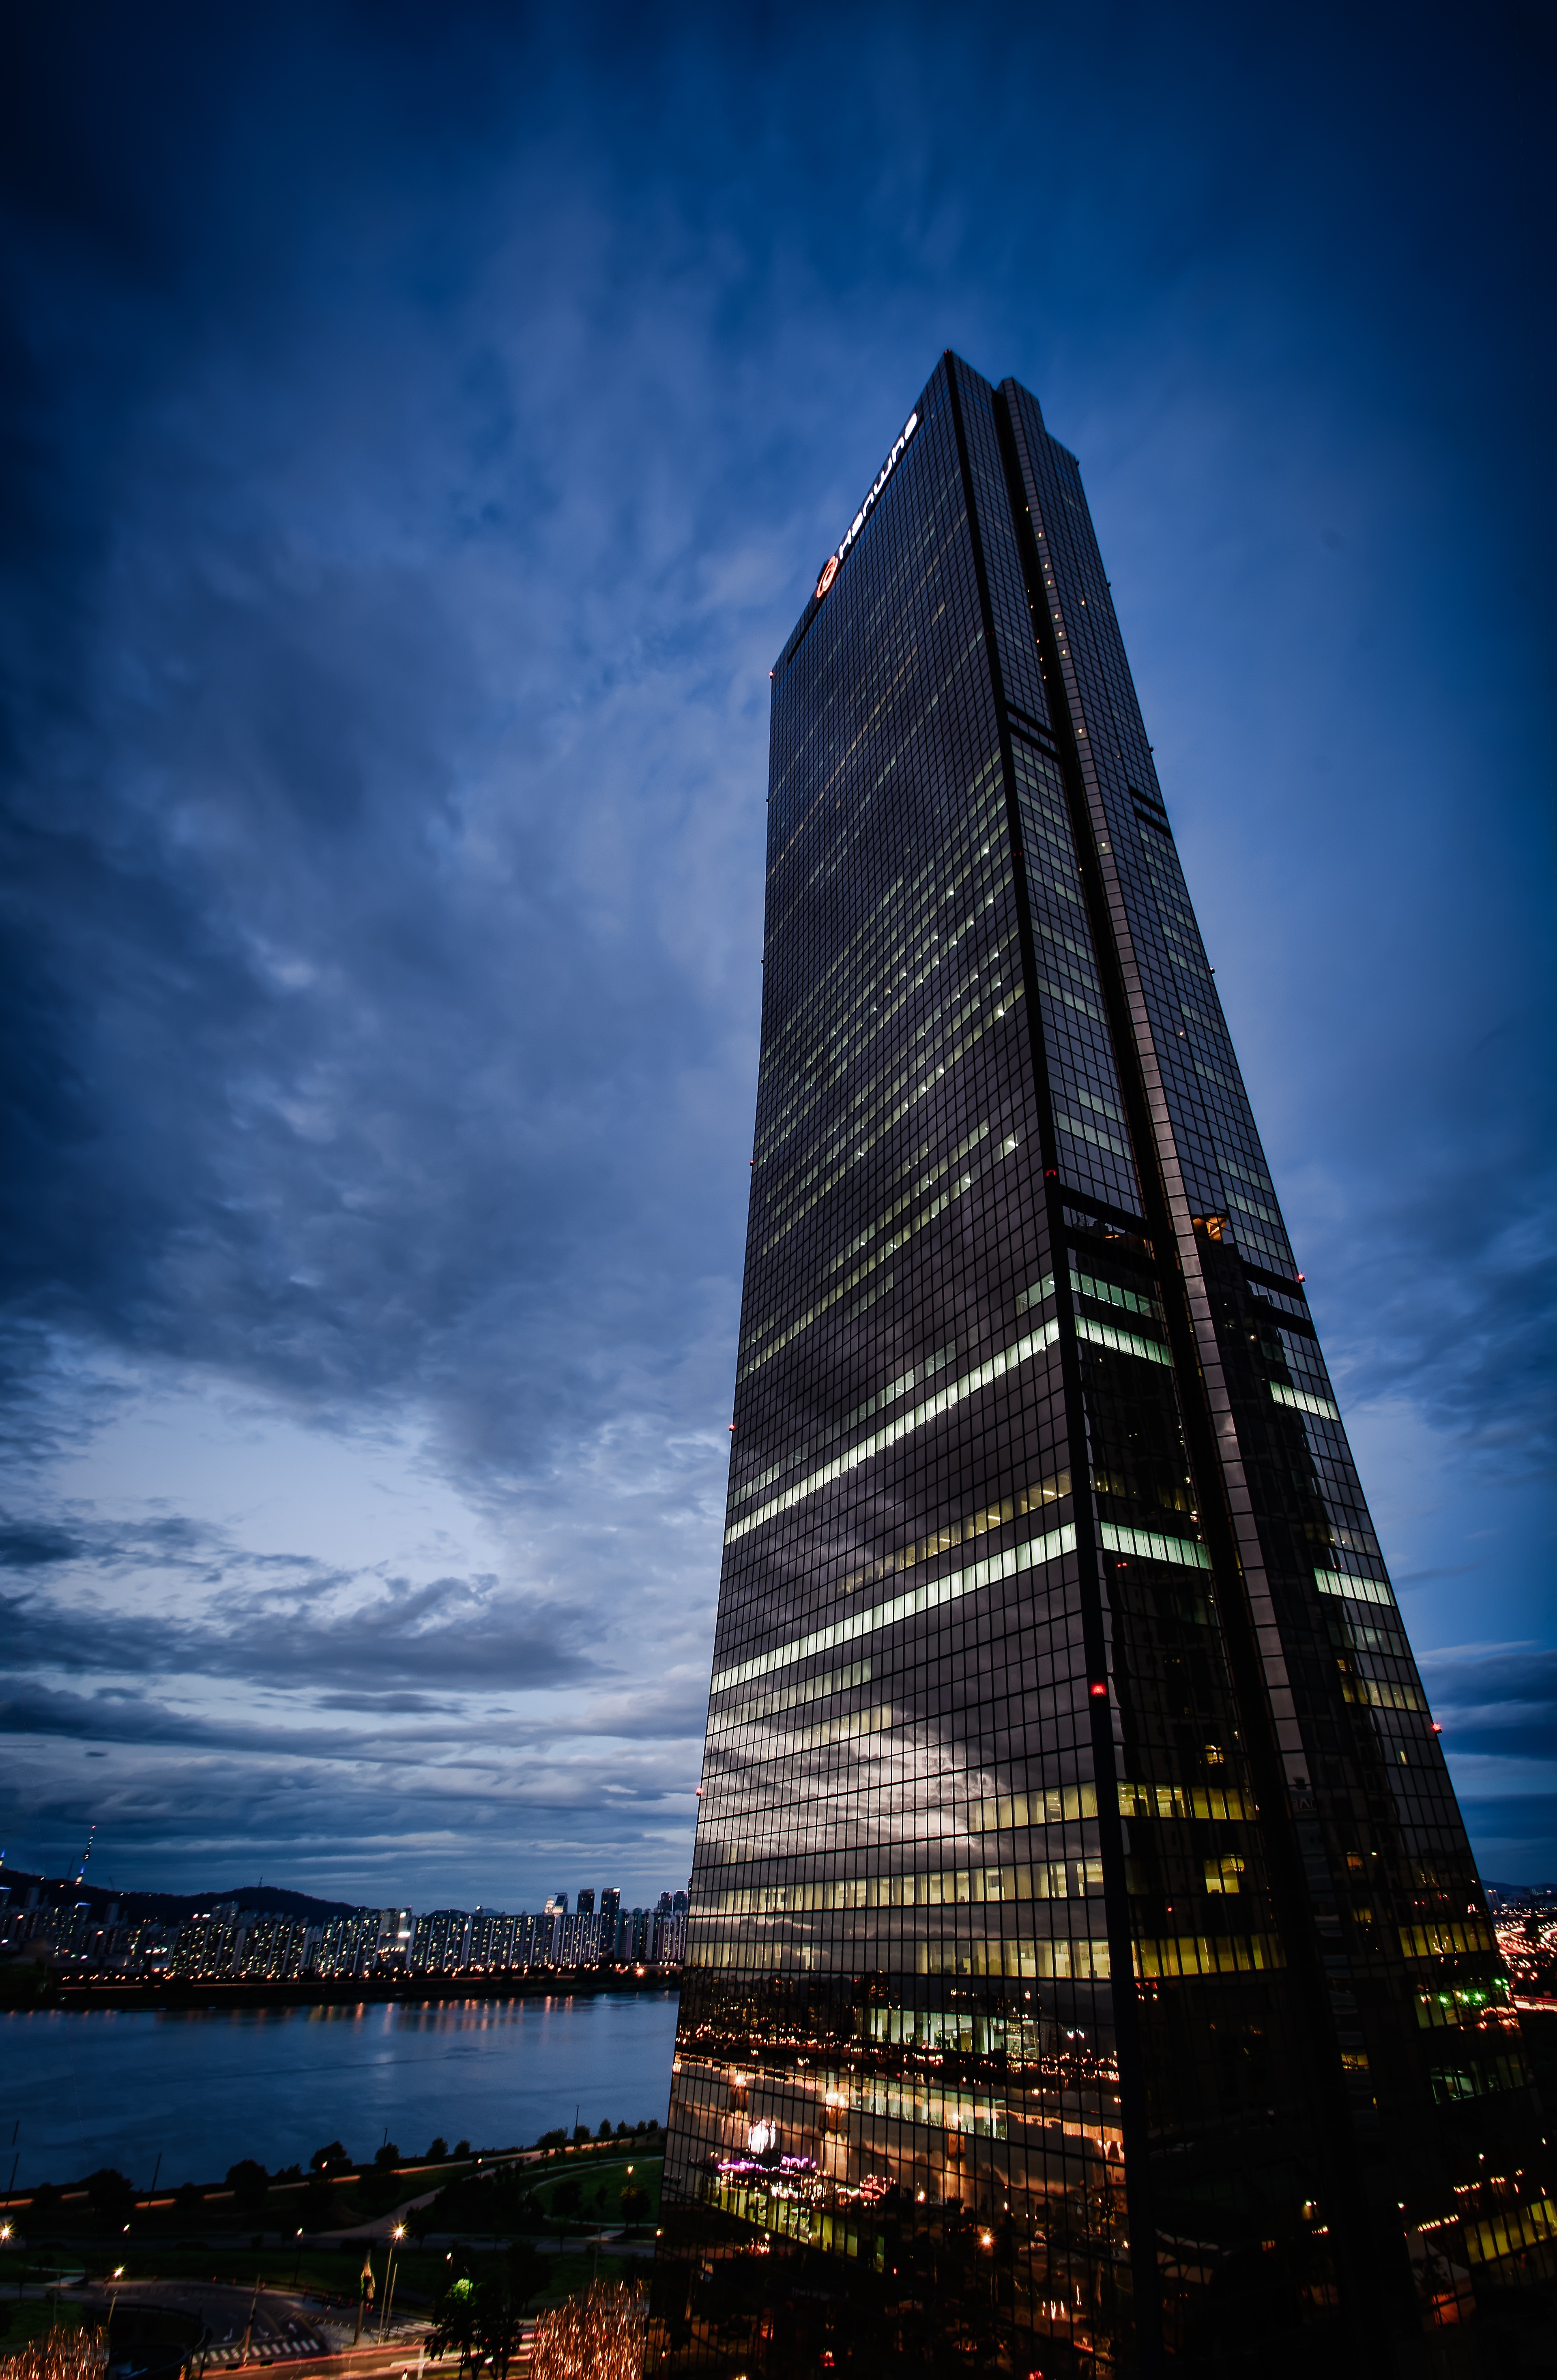
horizon, light, cloud, architecture, sky, sunset, skyline, night, sunlight, building, city, skyscraper, river, monument, cityscape, downtown, dusk, evening, reflection, tower, landmark, tower block, high rise, clouds, korea, han river, metropolis, seoul, urban area, yeoido